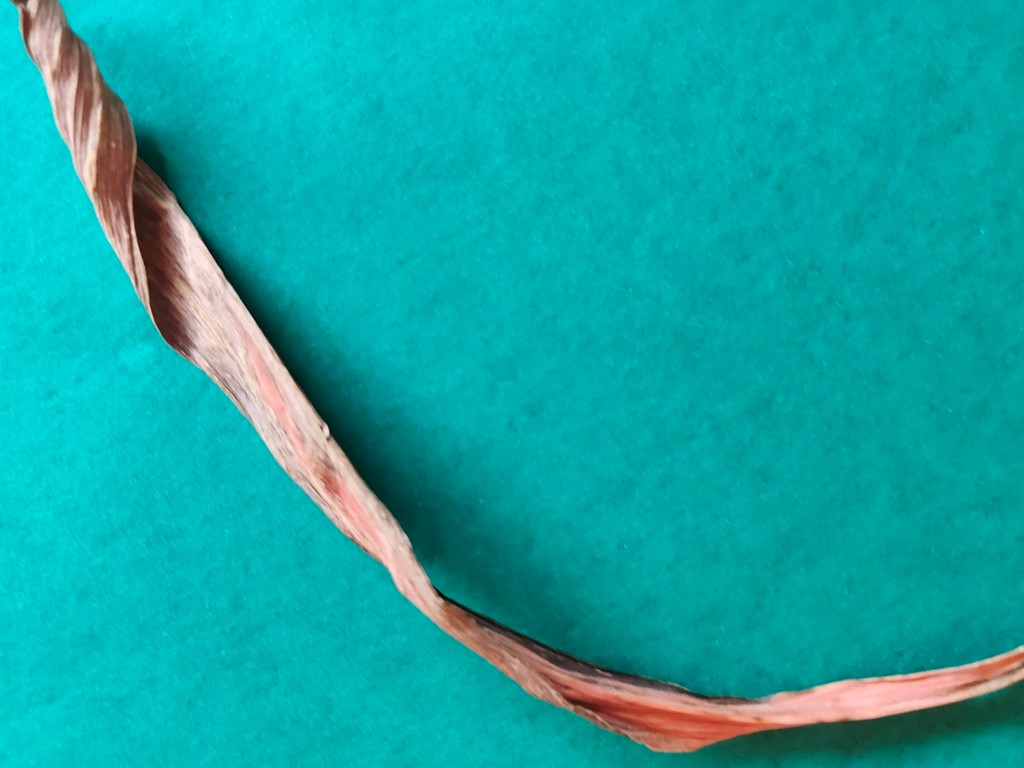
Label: Dried